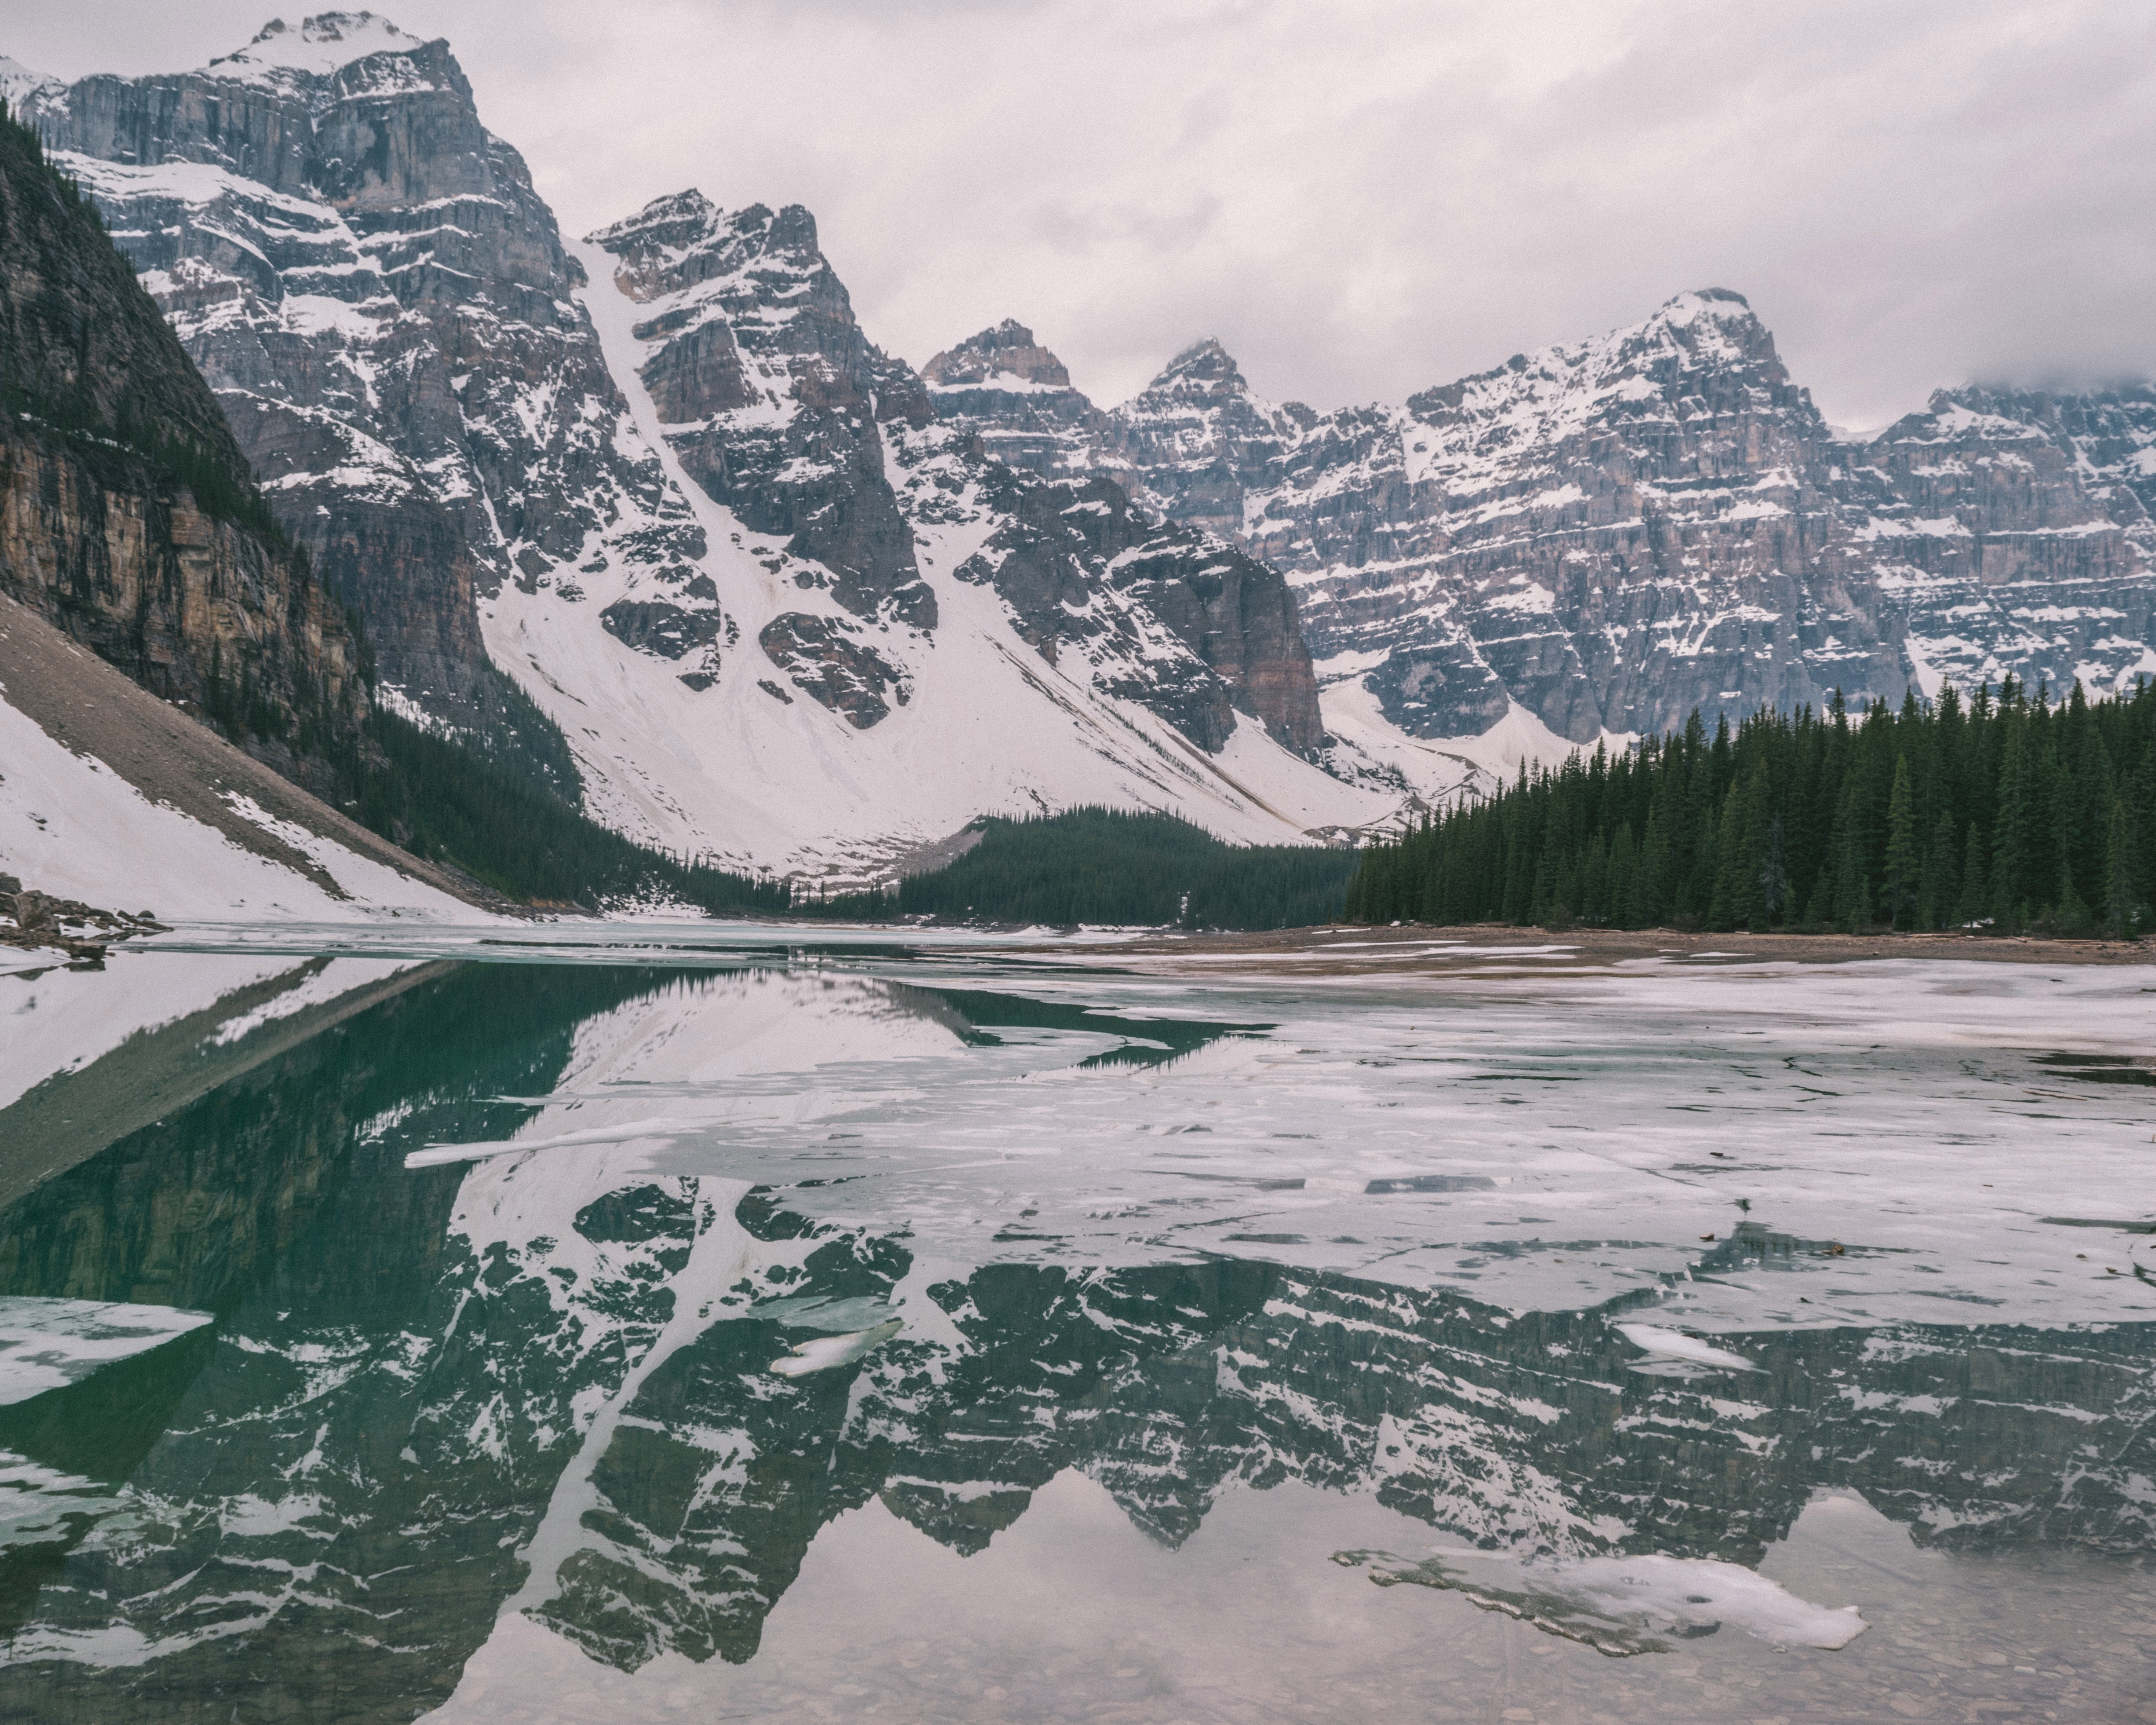
landscape, water, nature, forest, mountain, snow, lake, mountain range, reflection, glacier, fjord, reservoir, trees, rocks, outdoors, mountains, alps, cliffs, plateau, loch, moraine, landform, aerial photography, mountain pass, geographical feature, mountainous landforms, glacial landform